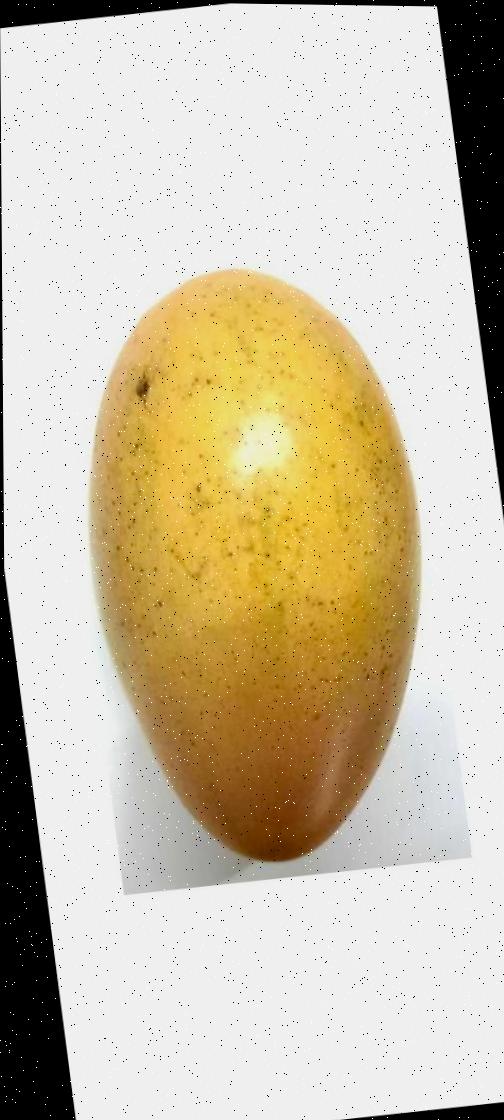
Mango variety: Shada